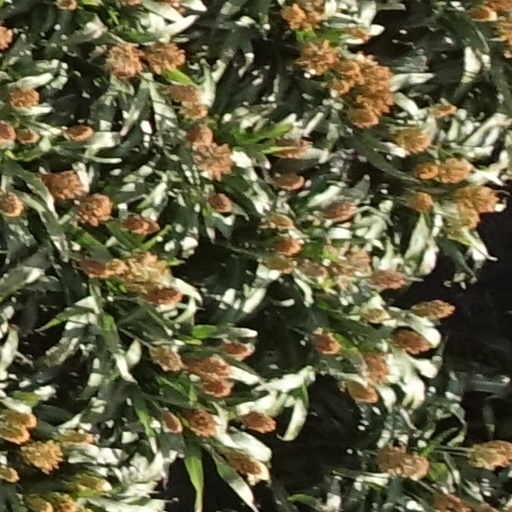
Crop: sorghum